Alfred Tippinge

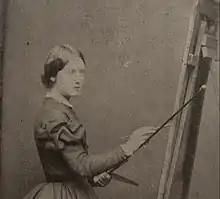
Mrs Tippinge painting

Lieutenant Colonel Alfred Tippinge K.C.H. of the Grenadier Guards (Wilmslow 2 May 1817 – Andover 2 August 1898), rented and lived at Longparish House, Hampshire, and Delmar Villa, Cheltenham, England. He was the fourth son of Thomas Tipping (of Crumsal Hall, Lancashire and Devonport Hall, Cheshire) and Anna Hibbert. With his brothers he attended Shrewsbury School, then he went to Sandhurst. He was a Justice of the peace for Buckinghamshire. Alfred Tippinge is buried at Longparish Cemetery, Hampshire.